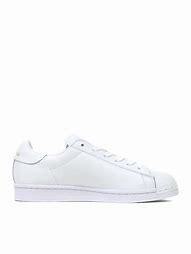
Brand: Adidas
Model: Superstar Pure